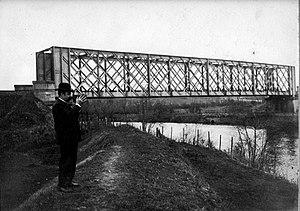
Pont ferroviaire sur la ligne de Caen à Cerisy-Belle-Étoile à la limite entre Allemagne (actuellement Fleury-sur-Orne) et Louvigny.
La ligne de Caen à Cerisy-Belle-Étoile, parfois appelée ligne de Caen à Flers, est une ligne française de chemin de fer à écartement standard non exploitée du réseau ferré national. Elle relie Caen à Flers en Normandie. Ce tronçon de l'axe Caen - Laval fut construit afin de désenclaver la ville en voie d'industrialisation de Condé-sur-Noireau. Cette ligne bénéficie d'un environnement paysager remarquable offert par la Suisse normande.
L'étoile ferroviaire de Caen est un ancien réseau ferroviaire à six branches constitué autour des deux gares de la ville de Caen à partir de 1855.